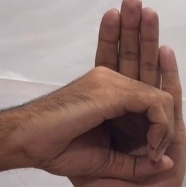
ASL sign: 0